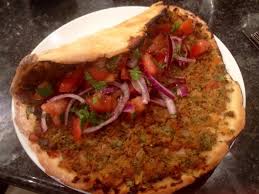
Yemek: lahmacun